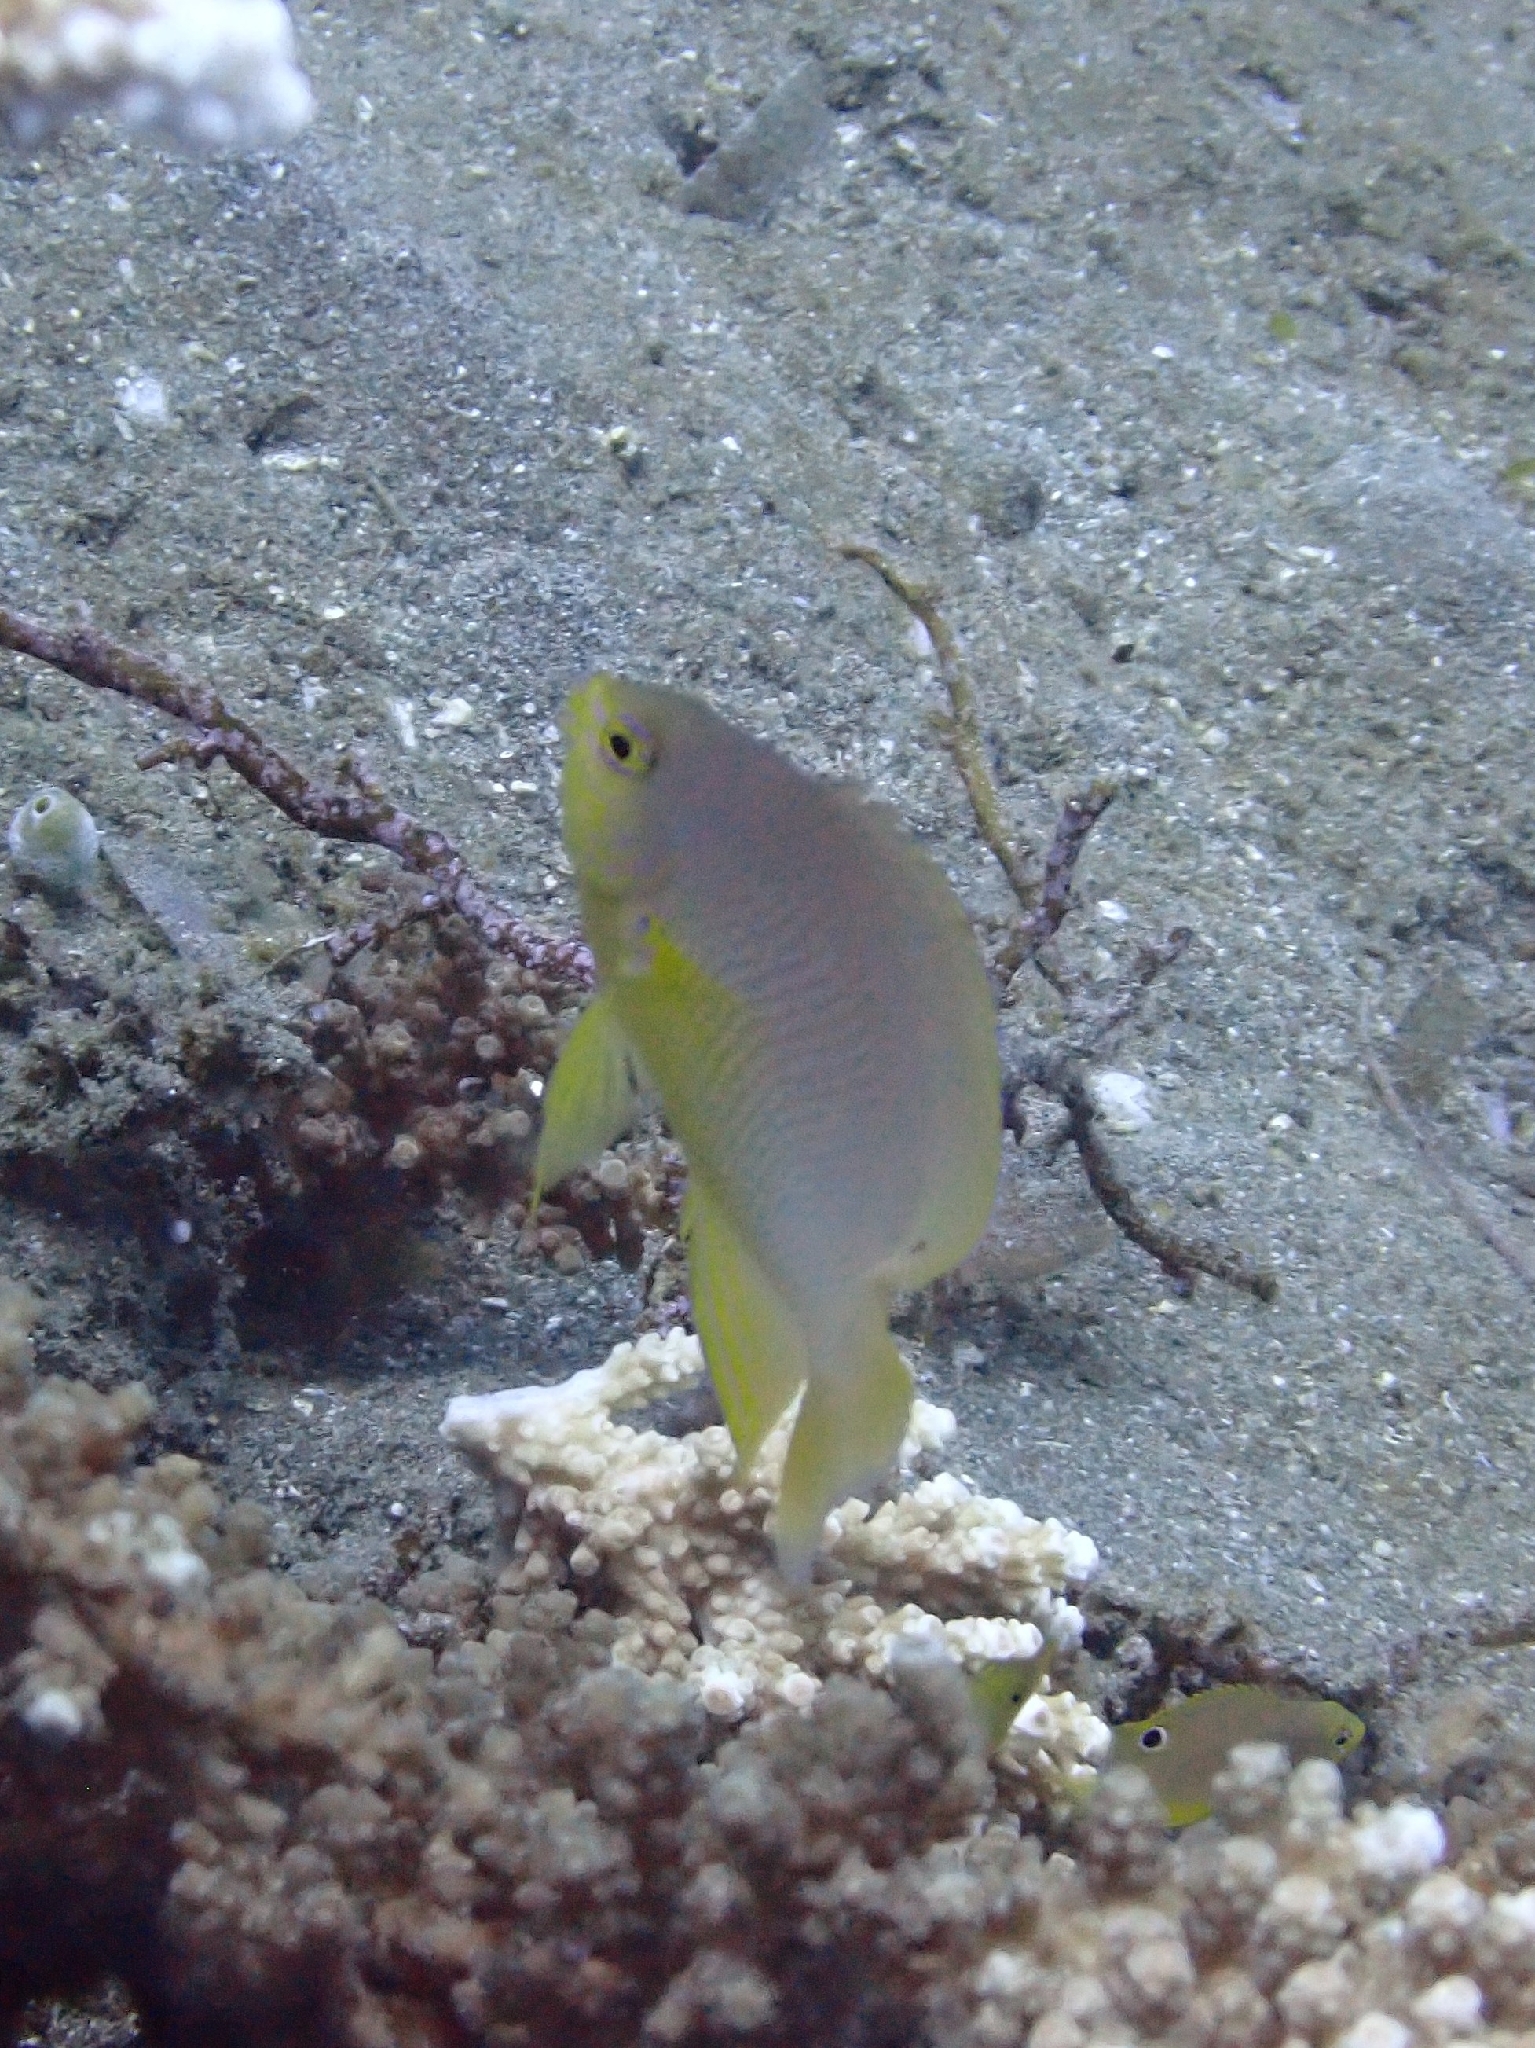
fish (species not among the labelled classes)